Musicology in Cuba

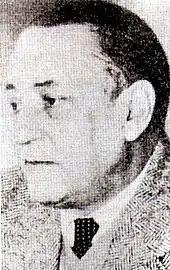

In 1946, the famous Cuban writer, art critic and musicologist Alejo Carpentier (b. 104) established a benchmark with his work “La música en Cuba” (1946), an attempt to put together a comprehensive history of Cuban music from the 16th century until his time. Although the work presented as facts some controversial historical issues, such as the origins of the well known “Son de la Mateodora” and the “Cuban Contradanza”, this important study (based on extensive investigations conducted by Carpentier) offered a deep insight into Cuban music history never witnessed before.